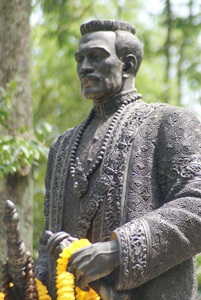
เจ้าพระยานครศรีธรรมราช (น้อย ณ นคร)

| name = เจ้าพระยานครศรีธรรมราช(น้อย ณ นคร)
| image = เจ้าพระยานครศรีธรรมราช (น้อย ณ นคร).jpg
| order = เจ้าเมืองนครศรีธรรมราช
| term = พ.ศ. 2354 - 2382
| monarch = พระบาทสมเด็จพระพุทธเลิศหล้านภาลัยพระบาทสมเด็จพระนั่งเกล้าเจ้าอยู่หัว
| predecessor = เจ้าพระยาสุธรรมมนตรี (พัฒน์ ณ นคร)|เจ้าพระยานครศรีธรรมราช (พัฒน์)
| successor= เจ้าพระยานครศรีธรรมราช (น้อยกลาง)
| birth_place = เมืองนครศรีธรรมราช
| death_place = เมืองนครศรีธรรมราช
| spouse = ท่านผู้หญิงอิน
| children = เจ้าจอมมารดาน้อยใหญ่ ในรัชกาลที่ 3|เจ้าจอมมารดาน้อยใหญ่เจ้าพระยามหาศิริธรรม (น้อยใหญ่ โกมารกุล ณ นคร)เจ้าพระยานครศรีธรรมราช (น้อยกลาง)
| father = สมเด็จพระเจ้ากรุงธนบุรี
| mother = เจ้าจอมมารดาปราง ในสมเด็จพระเจ้ากรุงธนบุรี|เจ้าจอมปราง
เจ้าพระยานครศรีธรรมราช หรือ เจ้าพระยาศรีธรรมาโศกราช ชาติเดโชชัย มไหสุริยาธิบดี หรือ เจ้าพระยานครน้อย นามเดิม น้อย ณ นคร หรือ พระองค์เจ้าน้อย (27 สิงหาคม พ.ศ. 2319 – 14 พฤษภาคม พ.ศ. 2382) เจ้าเมืองนครศรีธรรมราชคนที่สามแห่งกรุงรัตนโกสินทร์ พระราชโอรสองค์รองสุดท้ายในสมเด็จพระเจ้ากรุงธนบุรี|สมเด็จพระเจ้าตากสินมหาราช บุตรบุญธรรมของเจ้าพระยาสุธรรมมนตรี (พัฒน์ ณ นคร)|เจ้าพระยานครศรีธรรมราช (พัฒน์) เป็นผู้มีบทบาทในการปราบกบฏเมืองไทรบุรี
== ประวัติ ==
เจ้าพระยานครศรีธรรมราช (หนู) ตั้งตนขึ้นเป็นเจ้าชุมนุมนครศรีธรรมราชหลังการเสียกรุงศรีอยุธยาครั้งที่สอง หนึ่งในธิดาของเจ้าพระยานครฯ (หนู) คือคุณหญิงชุ่มได้สมรสเป็นภรรยาของพระอุปราช (พัฒน์) แห่งเมืองนครฯ หลังจากที่สมเด็จพระเจ้าตากสินเสด็จมาปราบชุมนุมนครศรีธรรมราชได้ใน พ.ศ. 2312 ธิดาอีกคนของเจ้าพระยานครฯ (หนู) คือคุณหญิงปราง ได้ถวายตัวเป็นบาทบริจาริกาในสมเด็จพระเจ้าตากสินเป็นเจ้าจอมมารดาปราง ในสมเด็จพระเจ้ากรุงธนบุรี|เจ้าจอมปราง หลังจากที่ท่านผู้หญิงชุ่มภรรยาของพระอุปราช (พัฒน์) ถึงแก่อสัญกรรม ใน พ.ศ. 2317 สมเด็จพระเจ้าตากสินมีพระดำริจะยกเจ้าจอมปรางให้เป็นภรรยาของพระอุปราช (พัฒน์) แต่ท้าวนางฝ่ายในได้กราบทูลว่าเจ้าจอมปรางขาดระดูได้สองเดือนแล้ว (หมายถึงกำลังจะมีพระครรภ์ให้แด่สมเด็จพระเจ้าตากสิน) พระเจ้าตากสินรับสั่งว่าตรัสแล้วไม่คืนคำต้องให้ออกไป พระอุปราช (พัฒน์) จึงจำต้องรับเจ้าจอมปรางมาไว้ที่เมืองนครฯ ตั้งขึ้นไว้เป็นนางเมืองไม่ได้เป็นภรรยา เจ้าจอมปรางให้กำเนิดบุตรชายที่เมืองนครศรีธรรมราชเมื่อวันจันทร์ที่ 27 สิงหาคม พ.ศ. 2319ณนคร.com/16395027/%E0%B8%9A%E0%B8%97%E0%B8%97%E0%B8%B5%E0%B9%88-%E0%B9%93-%E0%B9%80%E0%B8%88%E0%B9%89%E0%B8%B2%E0%B8%9E%E0%B8%A3%E0%B8%B0%E0%B8%A2%E0%B8%B2%E0%B8%99%E0%B8%84%E0%B8%A3%E0%B8%A8%E0%B8%A3%E0%B8%B5%E0%B8%98%E0%B8%A3%E0%B8%A3%E0%B8%A1%E0%B8%A3%E0%B8%B2%E0%B8%8A-%E0%B8%99%E0%B9%89%E0%B8%AD%E0%B8%A2 บทที่-๓-เจ้าพระยานครศรีธรรมราช-น้อย มูลนิธิสกุล ณ นคร ชื่อว่า น้อย ดังปรากฏในบันทึกในจดหมายเหตุความทรงจำของกรมหลวงนรินทรเทวีว่า
""เจ้าจอมมารดาปรางในพระเจ้ากรุงธนบุรี พระราชทานแก่อุปราชพัฒน์ มีความชอบชนะศึกชายาถึงแก่กรรม รับสั่งว่าอย่าเสียใจนักเลยจะให้เลี้ยงหลาน ท้าวนางกราบทูลว่า เริ่มตั้งครรภ์ได้ ๒ เดือนแล้ว แต่รับสั่งตรัสแล้วไม่คืนคำ พระราชวิจารณ์รัชกาลที่ ๕ ว่าไม่ทรงทราบหรือเป็นราโชบายให้เชื้อสายไปครองเมืองให้กว้างขวางออกไป แนวเดียวกับให้กรมขุนอินทรพิทักษ์ไปครองเขมร เจ้าพัฒน์รับตั้งไว้เป็นนางเมือง มิได้เป็นภรรยาเป็นเรื่องเล่ากระซิบกันอย่างเปิดเผย บุตรติดครรภ์เป็นชายชื่อ น้อย เป็นเจ้าพระยาศรีธรรมาโศกราช สำเร็จราชการเมืองนครศรีธรรมราช มีอำนาจวาสนากว่าเจ้านครทุกคน""
เจ้าพระยานครศรีธรรมราช (น้อย) เกิดที่เมืองนครศรีธรรมราช เป็นพระราชโอรสในสมเด็จพระเจ้าตากสินมหาราช อนุสาวรีย์เจ้าพระยานคร (น้อย) ราชบุตรลับของพระเจ้ากรุงธนบุรี ที่ศาลากลาง จังหวัดนครศรีธรรมราช ประสูติแต่เจ้าจอมมารดาเจ้าหญิงปราง และเป็นบุตรบุญธรรมของพระอุปราช (พัฒน์) ซึ่งต่อมาได้รับการแต่งตั้งเป็นเจ้าพระยาสุธรรมมนตรี (พัฒน์ ณ นคร)|เจ้าพระยานครศรีธรรมราช (พัฒน์) ใน พ.ศ. 2329 เป็นเจ้าเมืองนครศรีธรรมราชคนที่สองต่อจากเจ้าพระยานครฯ (หนู) เมื่อเจ้าพระยานครฯ (น้อย) เจริญวัยขึ้น เจ้าพระยานครฯ (พัฒน์) ผู้เป็นบิดาบุญธรรมได้นำเจ้าพระยานครฯ (น้อย) เข้าเฝ้าถวายตัวเป็นมหาดเล็กในพระบาทสมเด็จพระพุทธยอดฟ้าจุฬาโลกมหาราช พระราชทานตำแหน่งเป็น"นายสรรพวิไชย" มหาดเล็กหุ้มแพร ต่อมาได้เลื่อนขึ้นเป็น"พระบริรักษ์ภูเบศร์" ตำแหน่งผู้ช่วยราชการเมืองนครศรีธรรมราช โปรดเกล้าฯให้กลับไปรับราชการที่เมืองนครศรีธรรมราช พระบาทสมเด็จพระจอมเกล้าเจ้าอยู่หัว มีลายพระหัตถเลขาเรียกชื่อเจ้าพระยานคร (น้อย) ตอนนี้ว่า "น้อยคืนเมือง"
เมื่อพม่ายกทัพมาตีเมืองถลางและภูเก็ตใน พ.ศ. 2352 พระบริรักษ์ภูเบศร์ (น้อย) ได้ติดตามบิดาบุญธรรมเจ้าพระยานครฯ (พัฒน์) ไปตั้งทัพเรือขึ้นที่เมืองตรังเพื่อยกทัพเข้าต่อสู้กับพม่าที่ภูเก็ต ฝ่ายพม่าซึ่งเข้ายึดเมืองภูเก็ตไว้ได้ยินเสียงคลื่นลมเข้าใจว่าทัพเรือไทยยกมาจึงถอยออกจากภูเก็ต พระบริรักษ์ภูเบศร์จึงนำทัพเรือของเมืองนครฯ เข้ายึดเมืองภูเก็ตได้สำเร็จ
ใน พ.ศ. 2354 เจ้าพระยานครศรีธรรมราช (พัฒน์) กราบทูลต่อพระบาทสมเด็จพระพุทธเลิศหล้านภาลัยว่า ตนเองมีความชราภาพขอลาออกจากตำแหน่งเจ้าเมืองนครศรีธรรมราช พระบาทสมเด็จพระพุทธเลิศหล้านภาลัยฯจึงโปรดฯ ให้ตั้งพระบริรักษ์ภูเบศร์ (น้อย) ขึ้นเป็นพระยานครศรีธรรมราช เจ้าเมืองนครศรีธรรมราชเมื่ออายุได้สามสิบห้าปี เป็นเจ้าเมืองนครศรีธรรมราชคนที่สามแห่งกรุงรัตนโกสินทร์ และให้เลื่อนอดีตเจ้าพระยานครศรีธรรมราช (พัฒน์) เป็น"เจ้าพระยาสุธรรมมนตรี" จางวางเมืองนครศรีธรรมราช ขณะนั้นสุลต่านอาหมัดทัจอุดดินฮาลิมชาฮ์ (Ahmad Tajuddin Alim Shah) แห่งไทรบุรี หรือ "ตวนกูปะแงหรัน" (Tunku Pangeran) เกิดความขัดแย้งกับตนกูบิศนู (Tunku Bisnu) ผู้เป็นน้องชาย จนฝ่ายสยามต้องไกล่เกลี่ยด้วยการให้ตนกูพิศนุมาเป็นเจ้าเมืองสตูล ตนกูบิศนูเข้านอบน้อมต่อพระยานครฯ (น้อย) ต่อมาเจ้าพระยาสุธรรมมนตรี (พัฒน์) ผู้เป็นบิดาบุญธรรมถึงแก่อสัญกรรมใน พ.ศ. 2357
เดิมรัฐกลันตันเป็นเมืองขึ้นของรัฐตรังกานู สุลต่านมูฮัมหมัดที่ 1 แห่งกลันตัน|มูฮัมหมัด (Muhammad) แห่งกลันตันมีความขัดแย้งกับสุลต่านแห่งตรังกานู จึงร้องขอเข้ามายังพระยาสงขลา (เถี้ยนจ๋ง)|พระยาวิเศษภักดี (เถี้ยนจ๋ง) เจ้าเมืองสงขลา พระยาวิเศษภักดีไม่เห็นด้วย สุลต่านมูฮัมหมัดจึงร้องขอต่อเจ้าพระยานครฯ (น้อย) โดยตรงใน พ.ศ. 2358 ขอเป็นประเทศราชต่อกรุงเทพฯ โดยตรงไม่ผ่านตรังกานู จึงมีพระราชโองการให้เมืองกลันตันเป็นประเทศราชแยกต่างหากส่งต้นไม้เงินต้นไม้ทองแก่กรุงเทพฯ โดยตรงและขึ้นกับเมืองนครศรีธรรมราช
=== กบฏไทรบุรีครั้งแรก ===
ใน พ.ศ. 2363 พระเจ้าจักกายแมงแห่งพม่ามีพระราชโองการให้เตรียมเกณฑ์ทัพจากเมืองมะริดและตะนาวศรีเข้ารุกรานไทย ฝ่ายพระบาทสมเด็จพระพุทธเลิศหล้านภาลัยเมื่อทรงทราบข่าวทัพพม่าจึงมีพระราชโองการให้จัดเตรียมทัพไปตั้งรับ ในขณะนั้นพระยานครฯ (น้อย) ล้มป่วยลง จึงมีพระราชโองการให้พระวิชิตณรงค์ไปรักษาการณ์เมืองนครศรีธรรมราช และให้พระพงษ์นรินทร์ซึ่งเป็นหมอหลวงเดินทางมารักษาอาการป่วยของพระยานครฯ และมีตราว่าหากทัพพม่าบุกเข้ามาให้พระยานครฯเป็นแม่ทัพ พระวิชิตณรงค์เป็นปลัดทัพ และพระพงษ์นรินทร์เป็นยกกระบัตรทัพ แต่สุดท้ายแล้วทัพพม่าก็ไม่ได้ยกมารุกรานแต่อย่างใด
ฝ่ายสุลต่านตวนกูปะแงหรันแห่งไทรบุรีเมื่อทราบข่าวว่าพม่าจะยกทัพมายังภาคใต้จึงติดต่อสัมพันธไมตรีกับฝ่ายพม่า ตนกูมอม (Tunku Mom) น้องชายของสุลต่านตวนกูปะแงหรันมาแจ้งความแก่พระยานครฯ (น้อย) ว่าตวนกูปะแงหรันลักลอบติดต่อกับพม่า นอกจากนี้พ่อค้าชาวจีนในทะเลอันดามันชื่อว่าลิมหอยพบสาส์นของพม่าถึงสุลต่านตวนกูปะแงหรัน ฝ่ายกรุงเทพฯ จึงมีตราเรียกเข้ามาพบสุลต่านไม่ไป พระบาทสมเด็จพระพุทธเลิศหล้านภาลัยจึงมีพระราชโองการให้พระยานครศรีธรรมราช (น้อย) ยกทัพไปตีเมืองไทรบุรี พระยานครฯ (น้อย) ยกทัพเรือจากเมืองพัทลุงและสงขลาแสร้งว่าจะโจมตีมะริดและตะนาวศรี โดยพระยานครฯ (น้อย) แจ้งแก่ทางไทรบุรีว่าขอเสบียงสนับสนุน แม่ฝ่ายไทรบุรีไม่ได้ส่งเสบียงมาสนับสนุนตามที่ขอพระยานครฯ (น้อย) จึงยกทัพเรือไปยังเมืองอาโลร์เซอตาร์เมืองหลวงของไทรบุรี ฝ่ายเมืองไทรบุรียังไม่ทราบเจตนารมณ์ของพระยานครฯจึงให้การต้อนรับ เมื่อพระยานครฯเข้าไปอยู่ในเมืองอาโลร์เซอตาร์แล้วจึงเข้าโจมตีMaziar Mozaffari Falarti (2013). "Malay Kingship in Kedah: Religion, Trade, and Society". Rowman & Littlefield.และยึดเมืองได้สำเร็จในเดือนพฤศจิกายน พ.ศ. 2364 สุลต่านตวนกูปะแงหรันสามารถหลบหนีได้ทันไปยังเกาะปีนังหรือเกาะหมาก ซึ่งไทรบุรีได้ยกให้แก่อังกฤษให้เช่าตั้งแต่ พ.ศ. 2329 เมื่อยึดไทรบุรีได้แล้วพระยานครฯ (น้อย) จึงตั้งให้บุตรชายคือพระภักดีบริรักษ์ (แสง) เป็นเจ้าเมืองไทรบุรีแทน และให้บุตรชายอีกคนคือนายนุชมหาดเล็กเป็นปลัดเมืองไทรบุรี ต่อมาพระบาทสมเด็จพระพุทธเลิศหล้านภาลัยจึงโปรดเกล้าฯ แต่งตั้งพระภักดีบริรักษ์ (แสง) เป็น"พระยาอภัยธิเบศร์"เจ้าเมืองไทรบุรี และแต่งตั้งนายนุชมหาดเล็กเป็น"พระเสนานุชิต"ปลัดเมืองไทรบุรี
=== เจรจากับอังกฤษ ===
เมื่อพระยานครฯ (น้อย) ยึดไทรบุรีแล้ว สยามจึงเข้าปกครองเมืองไทรบุรีโดยตรงโดยขึ้นกับเมืองนครศรีธรรมราช มีข้าราชการกรมการฯสยามเข้าปกครองไม่มีการแต่งตั้งสุลต่าน อดีตสุลต่านตวนกูปะแงหรันพำนักอยู่ที่เกาะปีนังภายใต้ความคุ้มครองของอังกฤษ ฝ่ายอังกฤษที่เกาะปีนังเพื่อเห็นว่าสยามเข้าปกครองไทรบุรีโดยตรงเกรงว่าสยามจะส่งทัพมาโจมตีเกาะปีนัง ฟรานซิส รอว์ดอน-เฮสติงส์ มาร์เควสแห่งเฮสติงส์ที่ 1|มาร์เควสแห่งเฮสติงส์ (Marquess of Hastings) ผู้ปกครองบริติชอินเดีย ส่งนายจอห์น ครอว์เฟิร์ด (John Crawfurd) เป็นทูตมายังสยามเพื่อดูท่าที นายครอว์เฟิร์ตเดินทางถึงเกาะปีนังในเดือนธันวาคม พระยานครฯ (น้อย) จึงส่งสาส์นถึงนายครอว์เฟิร์ตที่เกาะปีนังว่าฝ่ายสยามไม่มีเจตนาที่จะยกทัพบุกเกาะปีนัง เมื่อนายครอว์เฟิร์ตเดินทางถึงกรุงเทพฯ ในเดือนเมษายนพ.ศ. 2365 ได้ยื่นหนังสือของตวนกูปะแงหรันให้แก่พระยาสุริยวงศ์โกษา (ดิศ) กล่าวโทษพระยานครฯ (น้อย) การเจรจาระหว่างสยามและอังกฤษครั้งนั้นยังไม่ประสบผล หลังจากการปราบกบฏไทรบุรีและการเจรจากับอังกฤษ พระยานครฯ (น้อย) จึงได้เลื่อนขึ้นเป็นเจ้าพระยานครศรีธรรมราช เจ้าพระยานคร (น้อย) ต่อมาใน พ.ศ. 2368 เจ้าพระยานครฯ (น้อย) จัดเตรียมทัพเรือเพื่อเข้าโจมตีรัฐเปรักและรัฐเซอลาโงร์|เซอลาโงร์ เนื่องจากรัฐเซอลาโงร์ได้เคยขัดขวางมิให้รัฐเปรักถวายบรรณาการให้แก่กรุงเทพฯ นายโรเบิร์ต ฟุลเลอร์ตัน (Robert Fullerton) เจ้าเมืองปีนัง แจ้งแก่เจ้าพระยานครฯ (น้อย) ว่าถ้าฝ่ายสยามนำทัพเข้ารุกรานเปรักและเซอลาโงร์จะเป็นการละเมิดต่อสนธิสัญญาอังกฤษ-ฮอลันดา (Anglo-Dutch Treaty of 1824) และส่งเรือรบของอังกฤษมาปิดกั้นปากแม่น้ำตรังHall, Daniel George Edward (1 May 1981). "History of South East Asia". Macmillan International Higher Education. ซึงเป็นทางออกของทัพเรือของเจ้าพระยานครฯ (น้อย) ไว้ การรุกรานรัฐเประก์และเซอลาโงร์จึงยุติ
ต่อมาเมื่อเดือนตุลาคมพ.ศ. 2368 ฝ่ายอังกฤษส่งนายเฮนรี เบอร์นี (Henry Burney) หรือ "หันตรีบารนี" เป็นตัวแทนของอังกฤษเข้ามาขอทำสนธิสัญญาทางการค้ากับสยาม นายเบอร์นีเดินทางถึงเมืองนครศรีธรรมราช พระบาทสมเด็จพระนั่งเกล้าเจ้าอยู่หัวมีพระราชโองการให้เจ้าพระยานครศรีธรรมราช (น้อย) นำนายเบอร์นีเข้าไปยังกรุงเทพฯ นำไปสู่การตกลงสนธิสัญญาเบอร์นี (Burney Treaty) ในเดือนมิถุนายนพ.ศ. 2369 โดยมีผู้แทนฝ่ายสยามได้แก่กรมหมื่นสุรินทรรักษ์ สมเด็จเจ้าพระยาบรมมหาประยูรวงศ์ (ดิศ บุนนาค)|เจ้าพระยาพระคลัง (ดิศ) และเจ้าพระยานครฯ (น้อย) ฝ่ายอังกฤษยอมรับอำนาจของสยามเหนือไทรบุรีโดยมีข้อแลกเปลี่ยนว่าสยามงดการรุกรานรัฐเซอลาโงร์และอนุญาตให้มีการค้าขายระหว่างสยามและเกาะปีนัง Treaty between the King of Siam and Great Britain, June 20, 1826
ใน พ.ศ. 2369 กบฏเจ้าอนุวงศ์ พระบาทสมเด็จพระนั่งเกล้าฯมีตราให้เจ้าพระยานครฯ (น้อย) เกณฑ์พลหัวเมืองปักษ์ใต้ขึ้นไปรบกับลาว แต่เจ้าพระยานครฯ (น้อย) ถวายรายงานว่าอังกฤษนำเรือมาไว้ที่เกาะปีนัง จึงให้พระเสน่หามนตรี (น้อยกลาง) บุตรชายยกทัพไปส่วนหนึ่งตามท้องตราไปแทน
=== กบฏไทรบุรีครั้งหลัง ===
ใน พ.ศ. 2375 ตนกูกูเด่น (Tunku Kudin) ผู้เป็นหลานของอดีตสุลต่านตวนกูปะแปหรันปลุกระดมชาวเมืองไทรบุรีให้ลุกฮือขึ้นและเข้ายึดเมืองไทรบุรีได้ พระยาอภัยธิเบศร์ (แสง) เจ้าเมืองไทรบุรีและพระเสนานุชิต (นุช) บุตรทั้งสองของเจ้าพระยานครฯ (น้อย) หลบหนีไปยังเมืองพัทลุง เจ้าพระยานครฯ (น้อย) ซึ่งขณะนั้นอยู่ที่กรุงเทพมีคำสั่งให้พระสุรินทร์ซึ่งเป็นข้าหลวงในกรมพระราชวังบวรมหาศักดิพลเสพ|กรมพระราชวังบวรฯลงไปช่วงพระยาสงขลา (เถี้ยนเส้ง) ในการเกณฑ์หัวเมืองปัตตานีมารบกับไทรบุรี และเจ้าพระยานครฯได้รีบรุดลงมายังเมืองนครฯ ฝ่ายบรรดาเจ้าเมืองปัตตานีห้าเมืองจากเจ็ดเมืองนำโดยพระยาตานี (ต่วนสุหลง) ทราบว่าต้องนำพลไปรบกับไทรบุรีจึงก่อการกบฏขึ้นบ้าง พระบาทสมเด็จพระนั่งเกล้าฯมีพระราชโองการให้เจ้าพระยาพระคลัง (ดิศ) ยกทัพลงมาช่วยเจ้าพระยานครฯ เจ้าพระยานครฯยกทัพเข้ายึดเมืองไทรบุรีคืนได้สำเร็จ ตนกูกูเด่นฆ่าตัวตาย
เจ้าพระยาพระคลัง (ดิศ) ยกทัพมาถึงเมืองสงขลาในเดือนมีนาคม พบว่าเจ้าพระยานครฯ (น้อย) เข้ายึดเมืองไทรบุรีได้แล้ว ทั้งเจ้าพระยาพระคลัง (ดิศ) เจ้าพระยานครฯ (น้อย) และพระยาสงขลา (เถี้ยนจ๋ง) ยกทัพเข้าตีเมืองปัตตานี พระยาตานี (ต่วนสุหลง) สู้ไม่ได้จึงหลบหนีไปยังกลันตัน ฝ่ายสยามยกตามไปต่อที่กลันตัน สุลต่านมูฮัมหมัดแห่งกลันตันผู้เป็นญาติของพระยาตานีไม่สู้รบขอเจรจาแต่โดยดีและมอบตัวพระยาตานีให้แก่ฝ่ายสยาม หลังจากปราบกบฎไทรบุรีลงได้แล้ว เจ้าพระยานครฯจึงให้พระยาอภัยธิเบศร์และพระเสนานุชิตบุตรทั้งสองครองเมืองไทรบุรีตามเดิม
ต่อมาใน พ.ศ. 2380 กรมสมเด็จพระศรีสุลาลัยสิ้นพระชนม์ เจ้าพระยานครฯ (น้อย) และข้าราชการกรมการของหัวเมืองปักษ์ใต้เดินทางไปยังกรุงเทพฯเพื่อร่วมพระราชพิธี ในหลานสองคนของตวนกูปะแงหรันได้แก่ตนกูมูฮาหมัดซาอัด (Tunku Muhammad Sa'ad) และตนกูมูฮาหมัดอากิบ (Tunku Muhammad Akib) ร่วมมือกับหวันหมาดหลีซึ่งเป็นโจรสลัดในทะเลอันดามัน นำทัพเรือเข้าบุกยึดเมืองไทรบุรีในเดือนกุมพาพันธ์พ.ศ. 2381 นำไปสู่กบฏหวันหมาดหลี พระยาอภัยธิเบศร์และพระเสนานุชิตหลบหนีไปตั้งมั่นที่เมืองพัทลุง ในขณะนั้นเจ้าพระยานครฯ (น้อย) ล้มป่วยอยู่ที่กรุงเทพจำต้องรีบรุดเดินทางลงมายังเมืองนครฯเพื่อปราบกบฏไทรบุรีอีกครั้งพร้อมกับพระวิชิตไกรสร เจ้าพระยานครฯล้มป่วยอยู่ที่เมืองนครศรีธรรมราช พระบาทสมเด็จพระนั่งเกล้าฯโปรดให้สมเด็จเจ้าพระยาบรมมหาพิไชยญาติ (ทัต บุนนาค)|พระยาศรีพิพัฒน์รัตนราชโกษา (ทัต) ยกทัพมาช่วยเจ้าพระยานครฯ พระยาอภัยธิเบศร์ พระเสนานุชิต และพระวิชิตไกรสรเข้ายึดเมืองไทรบุรีได้อีกในเดือนเดียวกันนั้นเอง
=== ถึงแก่อสัญกรรม ===
เจ้าพระยานครศรีธรรมราช (น้อย) ถึงแก่อสัญกรรมที่เมืองนครศรีธรรมราชเมื่อวันที่ 14 พฤษภาคม พ.ศ. 2381 สิริอายุ ประวัติสกุล ณ นคร หลังจากที่เจ้าพระยานครฯ (น้อย) ถึงแก่อสัญกรรมแล้ว พระยาศรีพิพัฒน์ฯ (ทัต) จัดการปกครองหัวเมืองปักษ์ใต้ใหม่ โดยยกตนกูอาหนุ่มซึ่งเป็นญาติของตวนกูปะแงหรันขึ้นเป็นสุลต่านแห่งไทรบุรี และให้ชาวมลายูเข้าปกครองเมืองไทรบุรีอีกครั้ง การปกครองไทรบุรีโดยตรงของเมืองนครศรีธรรมราชซึ่งดำเนินมาเป็นเวลาสิบแปดปีจึงสิ้นสุดลง ส่วนพระยาอภัยธิเบศร์และพระเสนานุชิตนั้น พระยาศรีพิพัฒน์ฯ (ทัต) ตั้งให้พระยาอภัยธิเบศร์ (แสง) เป็นเจ้าเมืองพังงา และให้พระเสนานุชิต (นุช) เป็นปลัดเมืองพังงา นอกจากนี้พระยาศรีพิพัฒน์ฯ (ทัต) ยังตั้งให้บุตรชายคนที่สองของเจ้าพระยานครฯ (น้อย) คือ เจ้าพระยานครศรีธรรมราช (น้อยกลาง ณ นคร)|พระเสน่หามนตรี (น้อยกลาง) ขึ้นเป็นเจ้าเมืองนครศรีธรรมราชคนที่สี่ ได้รับโปรดเกล้าฯแต่งตั้งให้เป็นพระยานครศรีธรรมราช ส่วนบุตรชายคนโตของเจ้าพระยานครฯ (น้อย) คือเจ้าพระยามหาศิริธรรม (น้อยใหญ่ โกมารกุล ณ นคร)|พระยาพัทลุง (น้อยใหญ่) โปรดฯเข้าไปช่วยราชการที่กรุงเทพฯ เนื่องจาก""เป็นคนไม่ชอบกันกับพี่น้อง""เจ้าพระยาทิพากรวงศ์ (ขำ บุนนาค). พระราชพงศาวดารกรุงรัตนโกสินทร์ รัชชกาลที่ ๓
== ครอบครัวและบุตรธิดา ==
เจ้าพระยานครศรีธรรมราช (น้อย) สมรสกับท่านผู้หญิงอิน ซึ่งเป็นธิดาของพระยาพินาศอัคคี เจ้าพระยานครฯ (น้อย) มีบุตรธิดากับภรรยาต่างๆรวมกันทั้งสิ้น 34 คน อาทิ;
* คุณหญิงน้อยใหญ่ เป็นเจ้าจอมมารดาน้อยใหญ่ ในรัชกาลที่ 3 ประสูติพระโอรสคือพระเจ้าบรมวงศ์เธอ พระองค์เจ้าเฉลิมวงศ์|พระองค์เจ้าเฉลิมวงศ์ใน พ.ศ. 2368
* คุณหญิงน้อยเล็ก เป็นเจ้าจอมน้อยเล็กในรัชกาลที่ 3
* คุณชายน้อยใหญ่ เป็นพระเสน่หามนตรี ต่อมาเป็นพระยาพัทลุง ต่อมาเป็นเจ้าพระยามหาศิริธรรม (น้อยใหญ่ โกมารกุล ณ นคร)|เจ้าพระยามหาศิริธรรม (น้อยใหญ่) ต้นสกุลโกมารกุล ณ นคร
* คุณชายน้อยกลาง เป็นพระเสน่หามนตรี ต่อมาเป็นเจ้าพระยานครศรีธรรมราช (น้อยกลาง) เจ้าเมืองนครศรีธรรมราชคนที่ 4
* คุณชายน้อยเอียด เป็นพระเสน่หามนตรี ต้นสกุลจาตุรงคกุล
* พระยาบริรักษ์ภูธร (แสง ณ นคร)|คุณชายแสง เป็นพระภักดีบริรักษ์ ต่อมาเป็นพระยาอภัยธิเบศร์เจ้าเมืองไทรบุรี ต่อมาเป็นพระยาบริรักษ์ภูธรเจ้าเมืองพังงา
* พระยาเสนานุชิต (นุช ณ นคร)|คุณชายนุช เป็นพระเสนานุชิตปลัดเมืองไทรบุรี ต่อมาเป็นปลัดเมืองพังงา ต่อมาเป็นพระยาเสนานุชิตเจ้าเมืองตะกั่วป่า
== พงศาวลี ==
== อ้างอิง ==
หมวดหมู่:พระมหากษัตริย์นครศรีธรรมราช
หมวดหมู่:พระราชโอรสในสมเด็จพระเจ้าตากสินมหาราช
หมวดหมู่:บรรดาศักดิ์ชั้นเจ้าพระยา
หมวดหมู่:บุคคลจากจังหวัดนครศรีธรรมราช
หมวดหมู่:สกุล ณ นคร|
หมวดหมู่:สกุลโกมารกุล ณ นคร|
หมวดหมู่:บุคคลในประวัติศาสตร์กรุงรัตนโกสินทร์